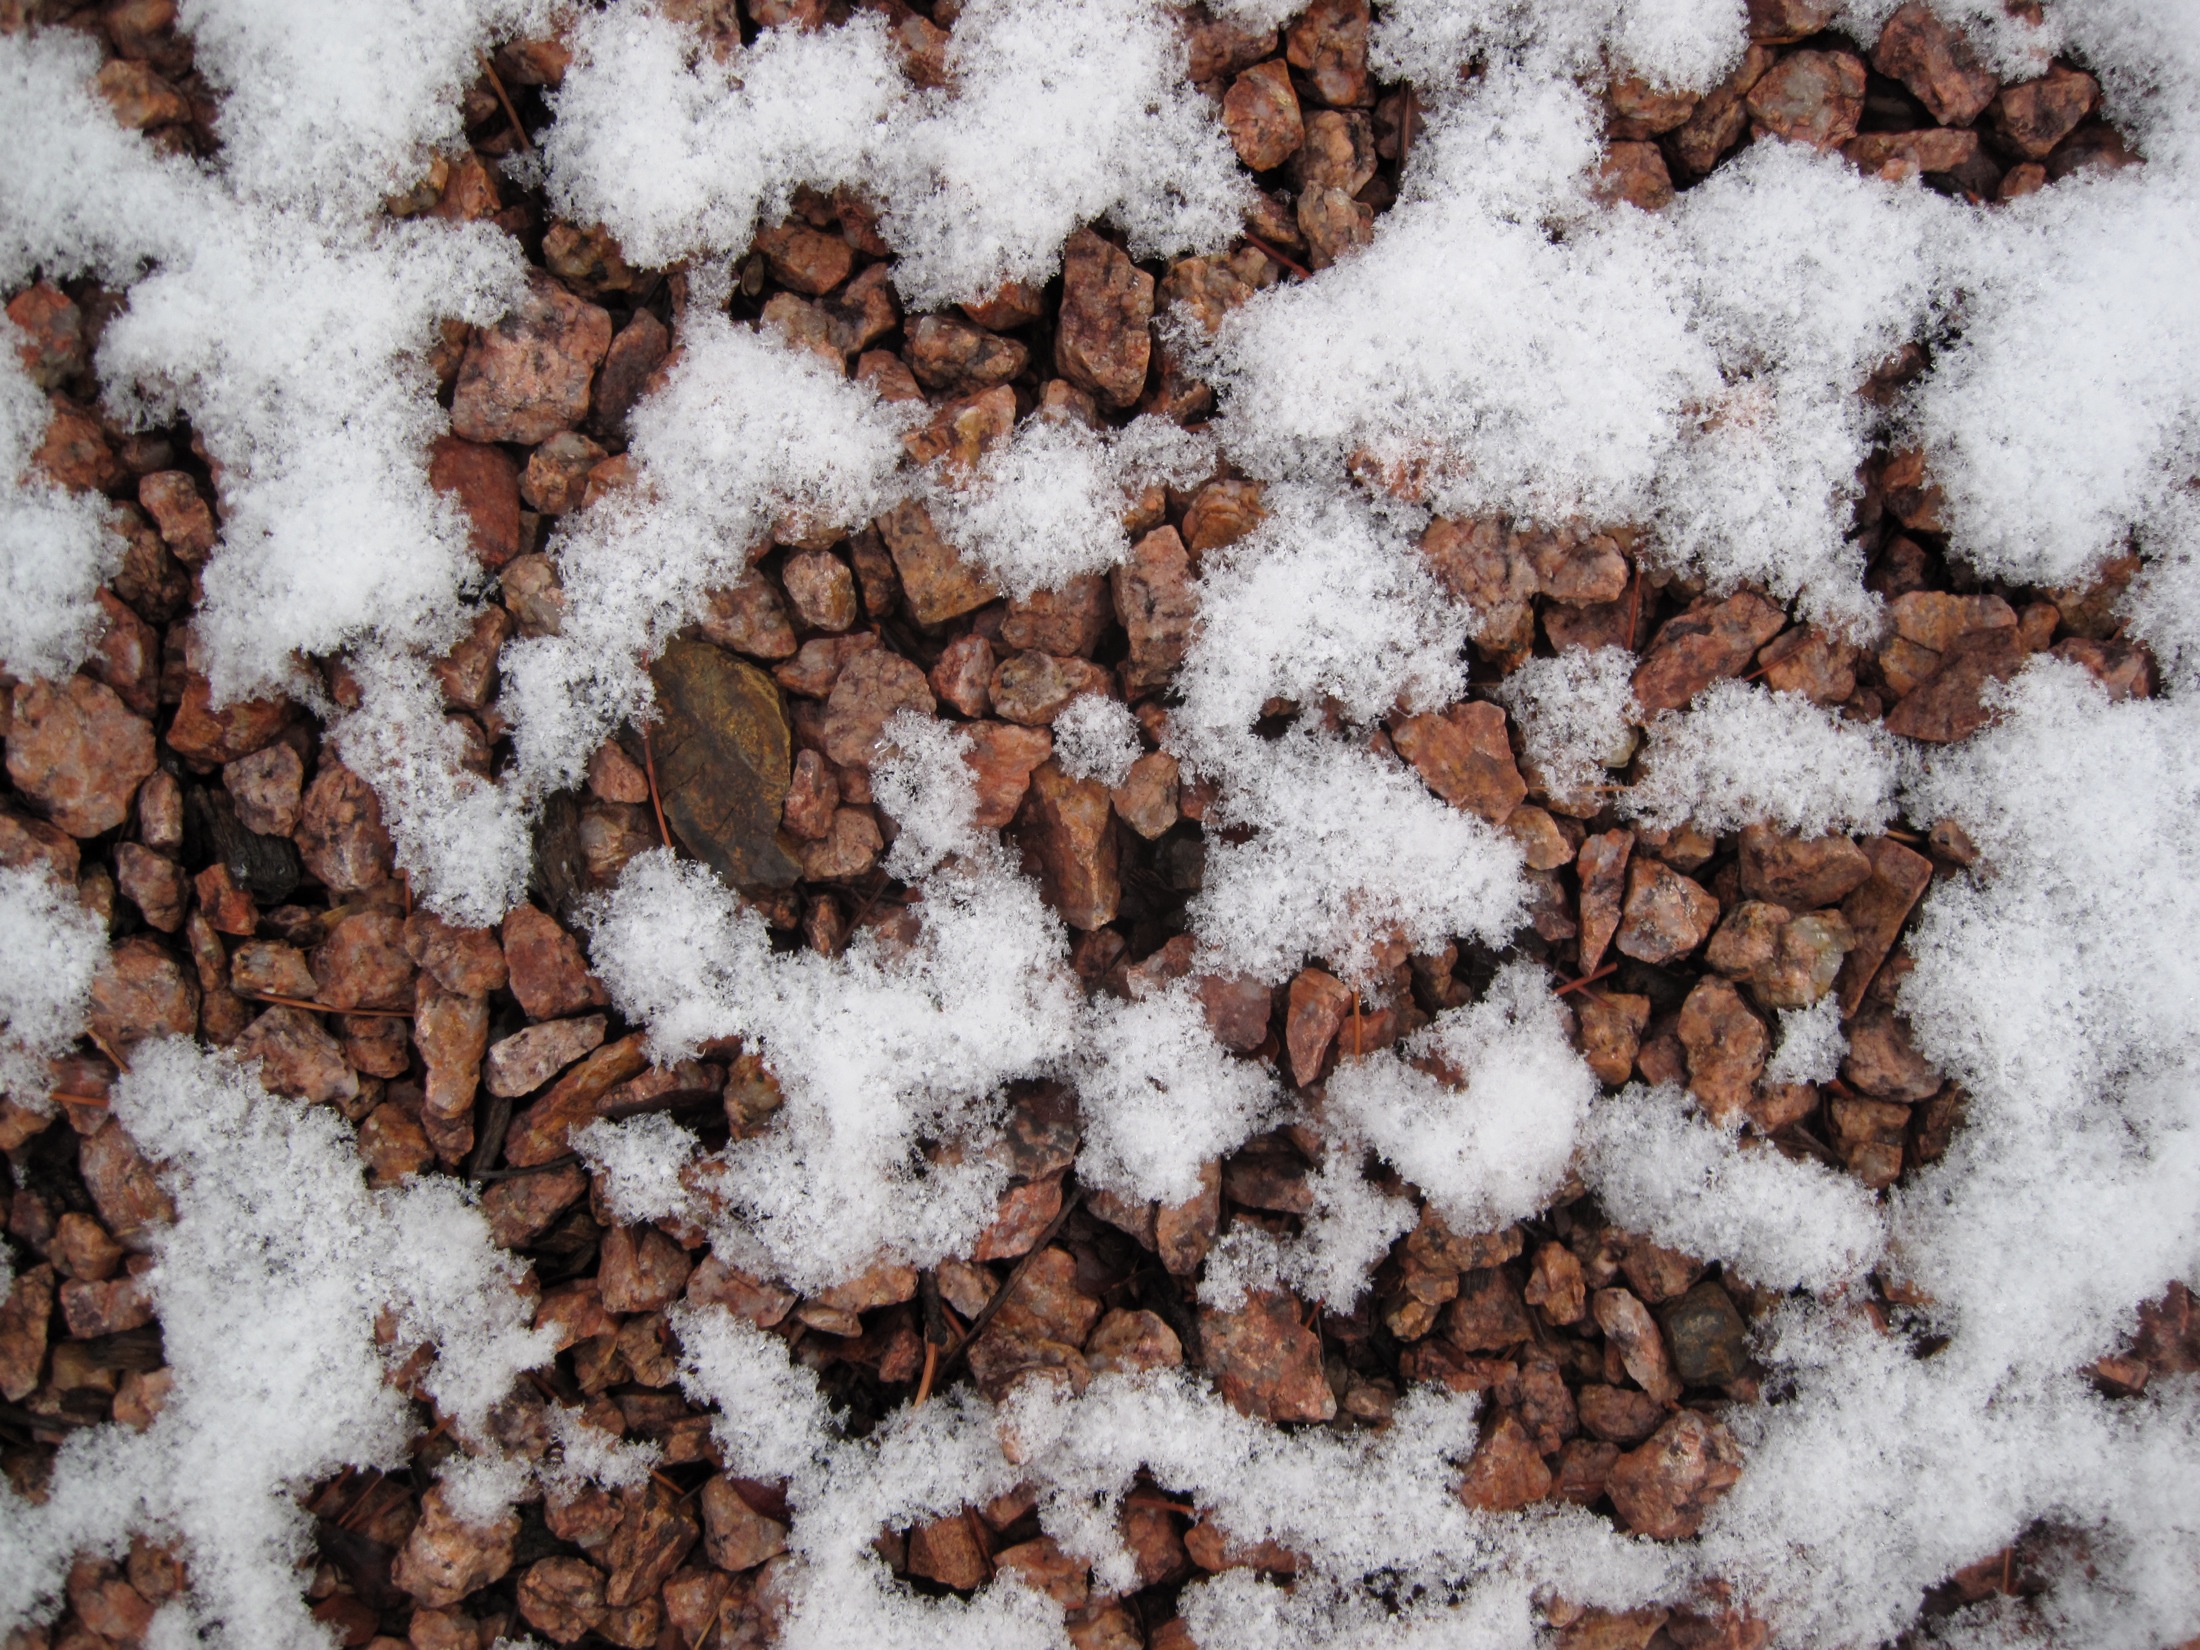
snow, winter, white, frost, weather, soil, season, inmybackyard, freezing